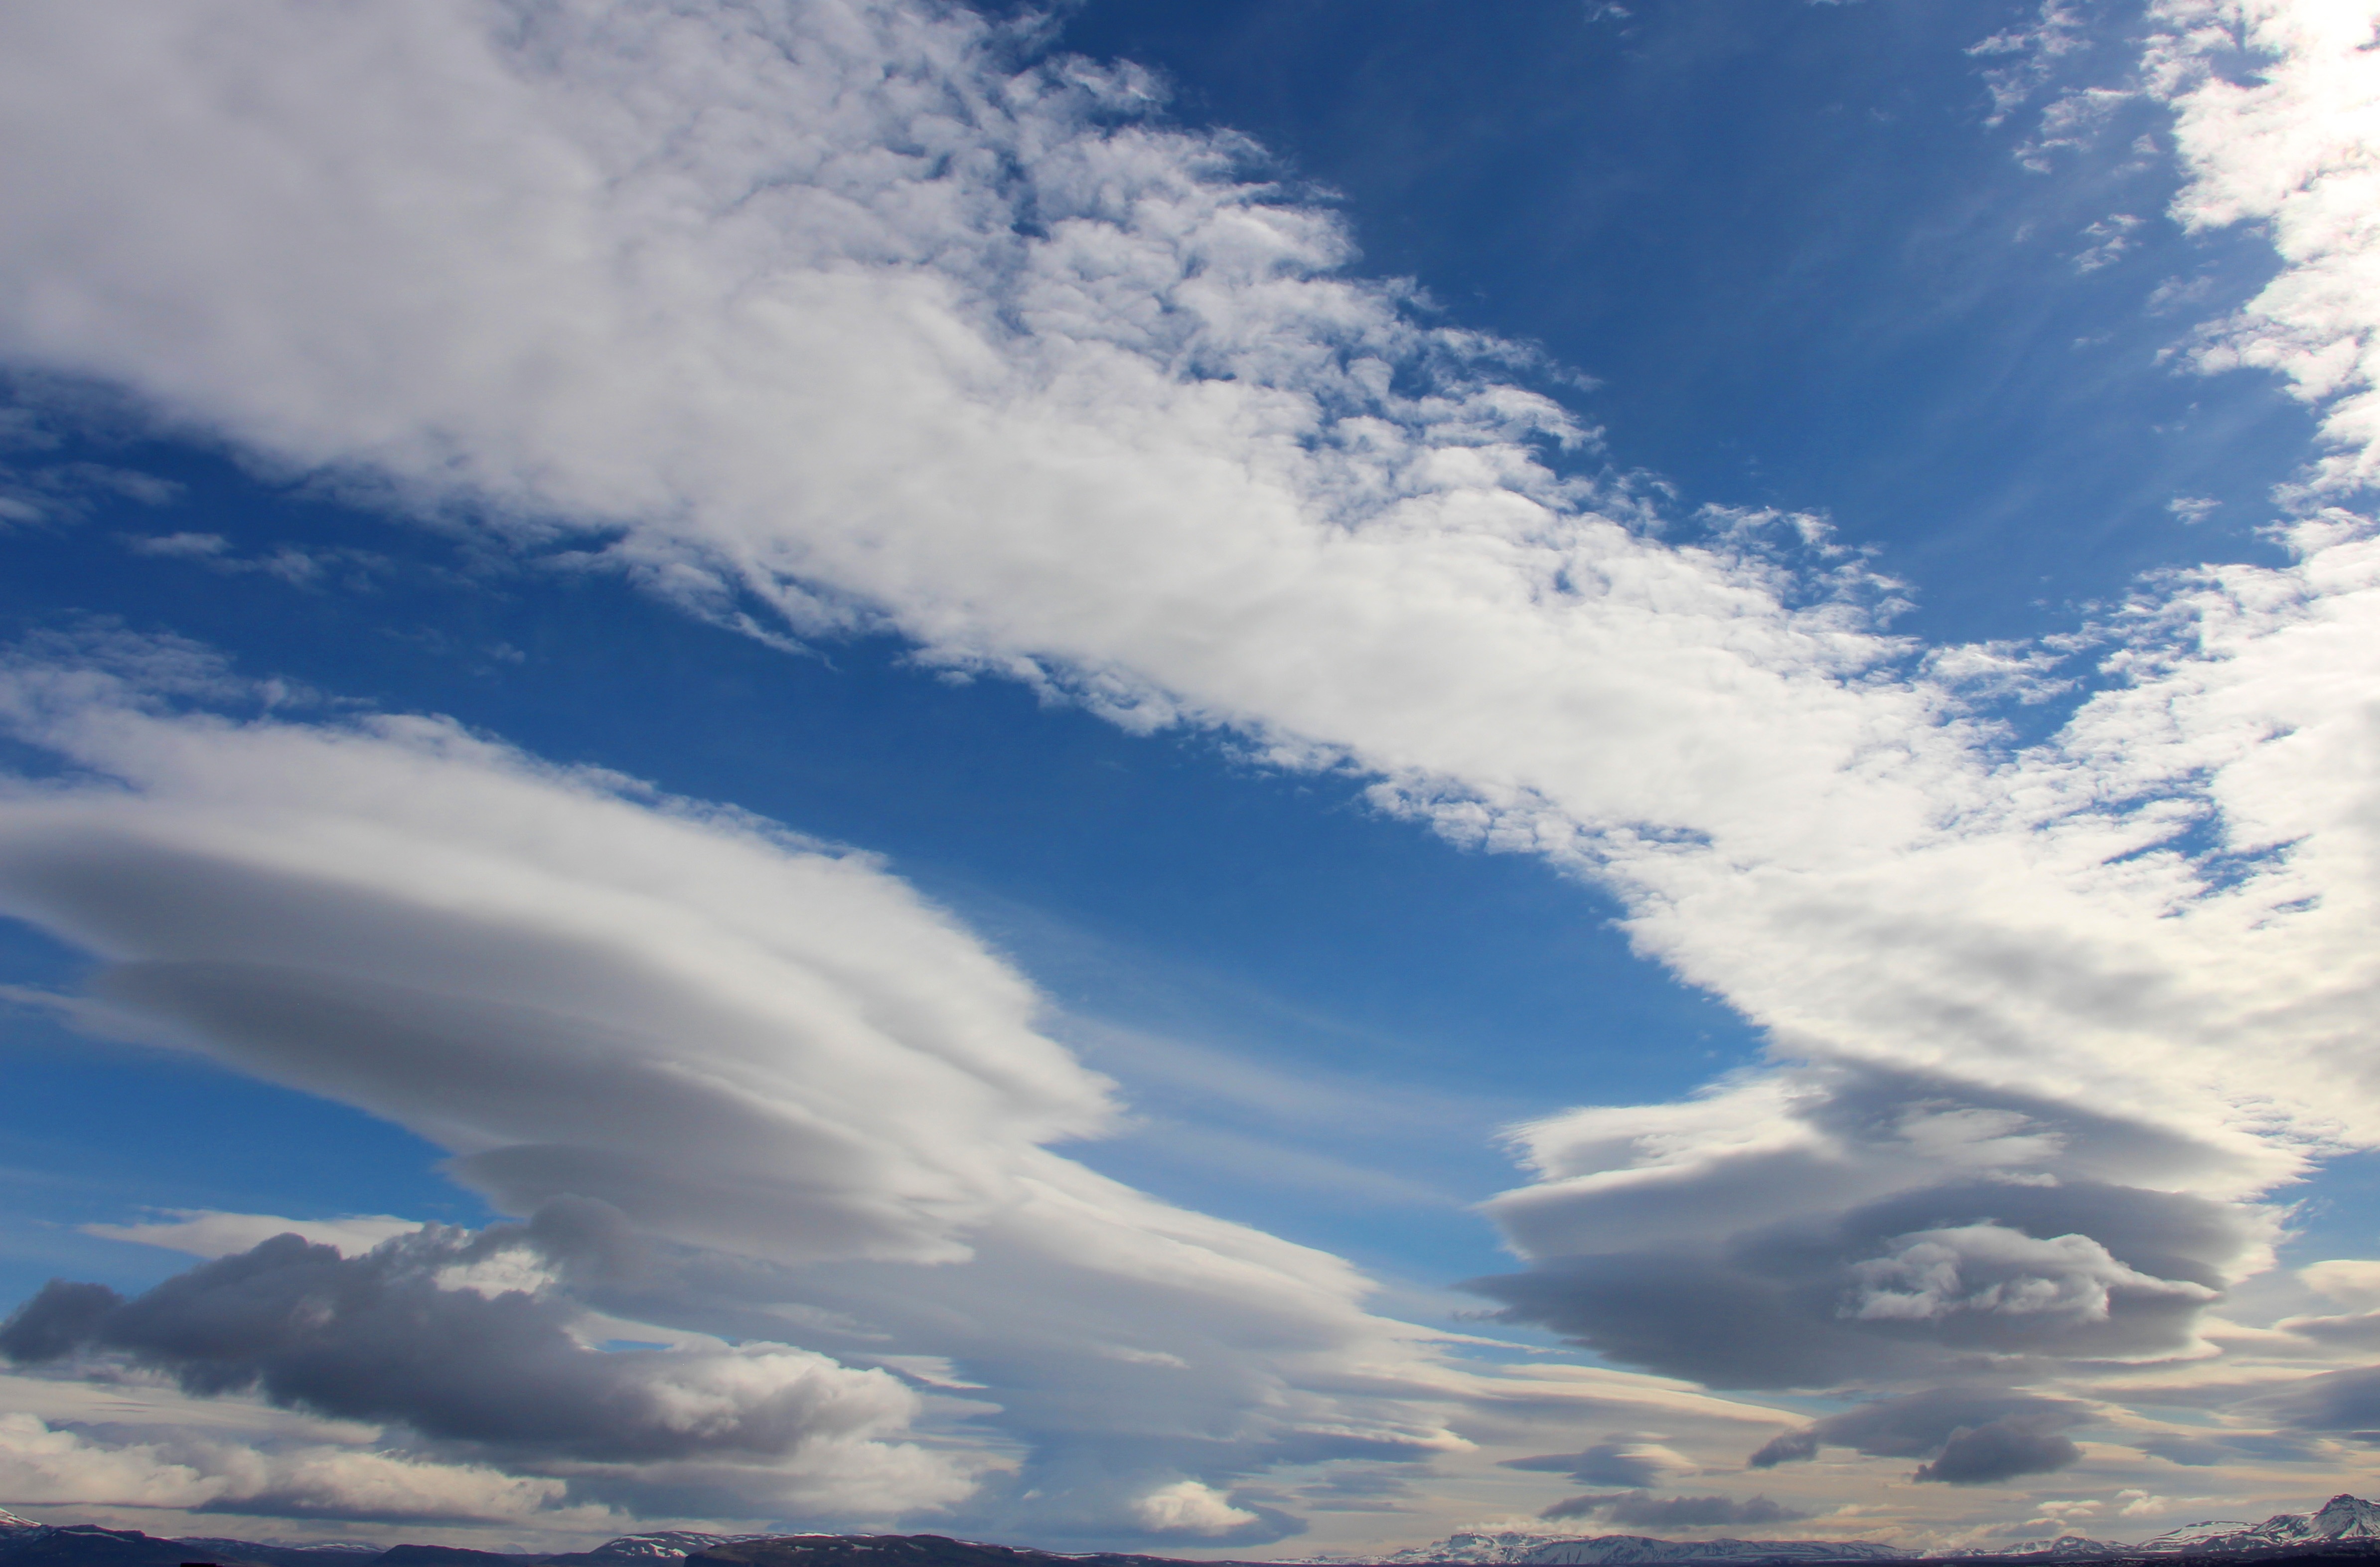
nature, horizon, cloud, sky, white, sunlight, atmosphere, dusk, daytime, natural, weather, cumulus, blue, cloudscape, sunny, clouds, altocumulus, meteorological phenomenon, lenticularis, atmosphere of earth